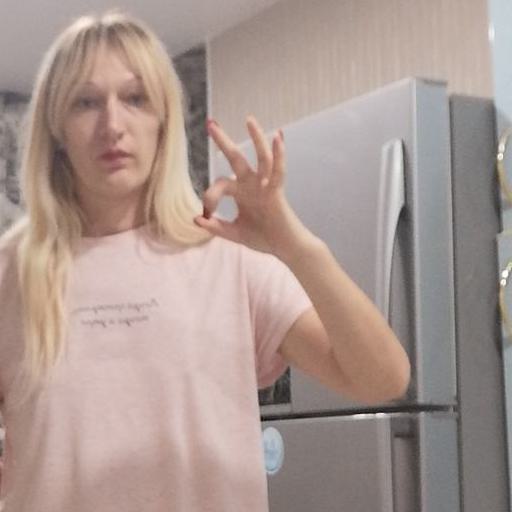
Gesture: ok